Commonwealth Place, Canberra

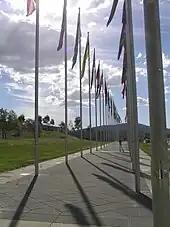
Flag poles at Commonwealth Place, Canberra.

Commonwealth Place is located on the southern shore of Lake Burley Griffin, Canberra. It lies along the 'water axis' running along the lake from Black Mountain. Commonwealth Place is the location of the Gallery of Australian Design, Reconciliation Place, a restaurant and "Speakers Square". Walter Burley Griffin, the architect who designed Canberra, envisaged that the area would be the site of a "water gate" which would have a terrace above it, providing a "forum for the people". Griffin's vision was for a long time left unrecognised but as of 2005 the area was being developed to reflect the original plan.